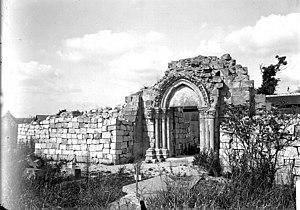
L'ancienne église Saint-Médard d'Aizy détruite pendant la guerre de 1914-1918, reconstruite après-guerre. Seul subsistait le portail de l'ancienne église. (commune d'Aizy-Jouy, Aisne, Hauts-de-France).
L'église Saint-Médard est une église située à Aizy-Jouy dans l'Aisne, en France.